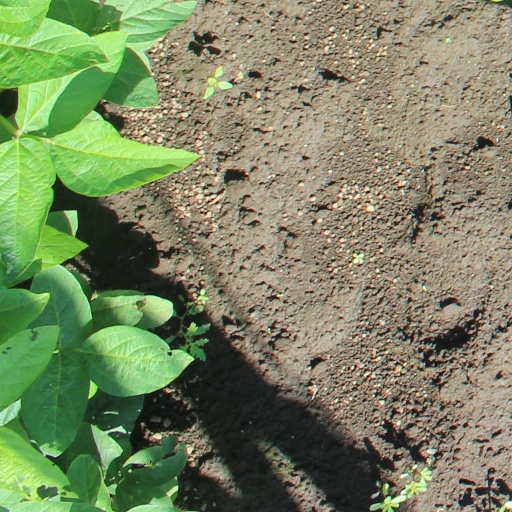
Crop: soybean